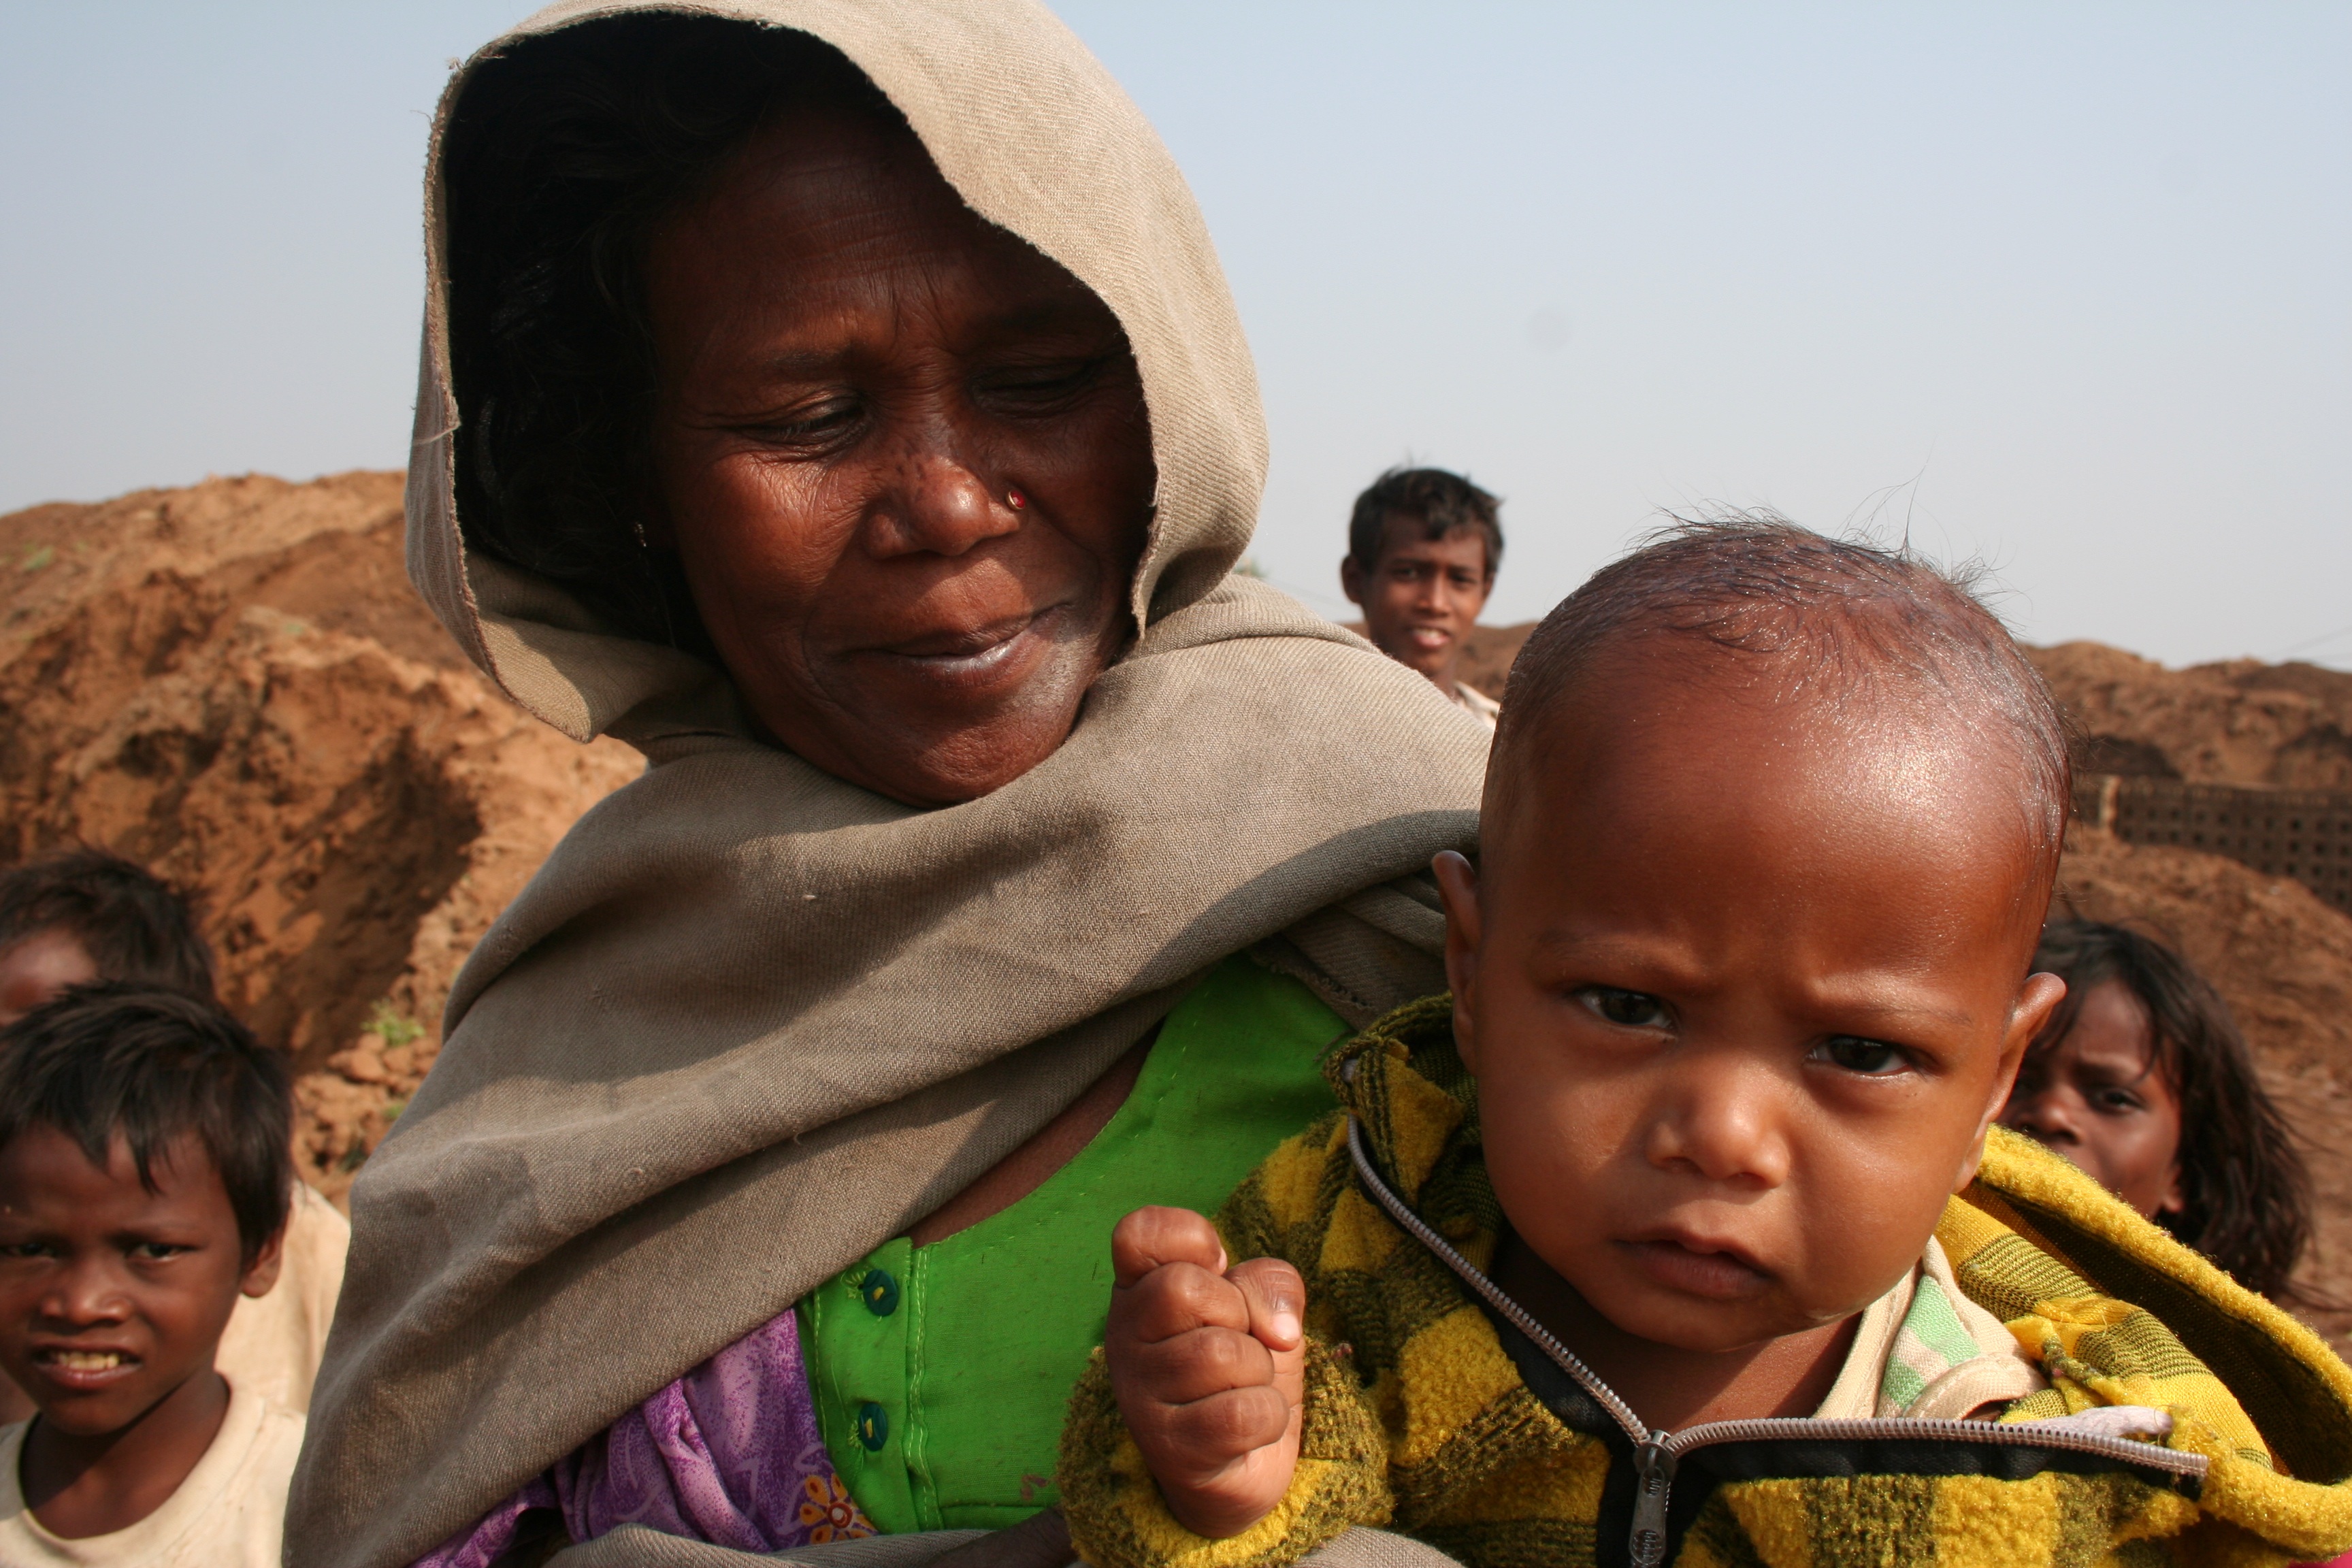
man, person, people, travel, male, child, tribe, family, mother, temple, image, rajasthan